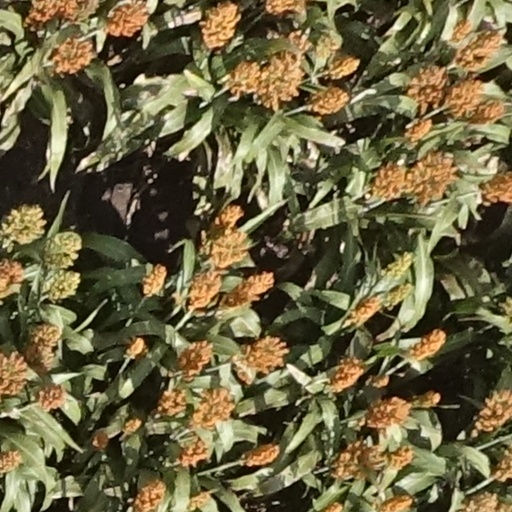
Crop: sorghum